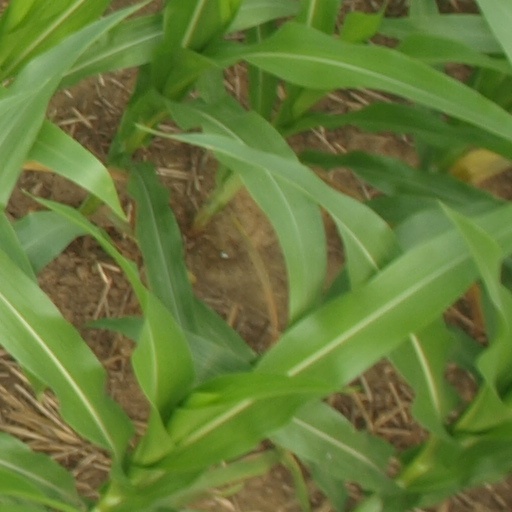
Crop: maize; corn